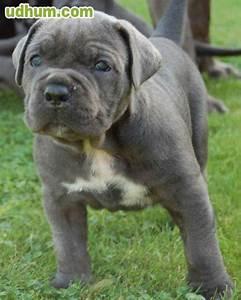
dog